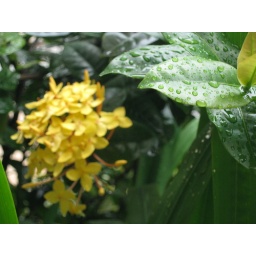
plant flowers in my front yard